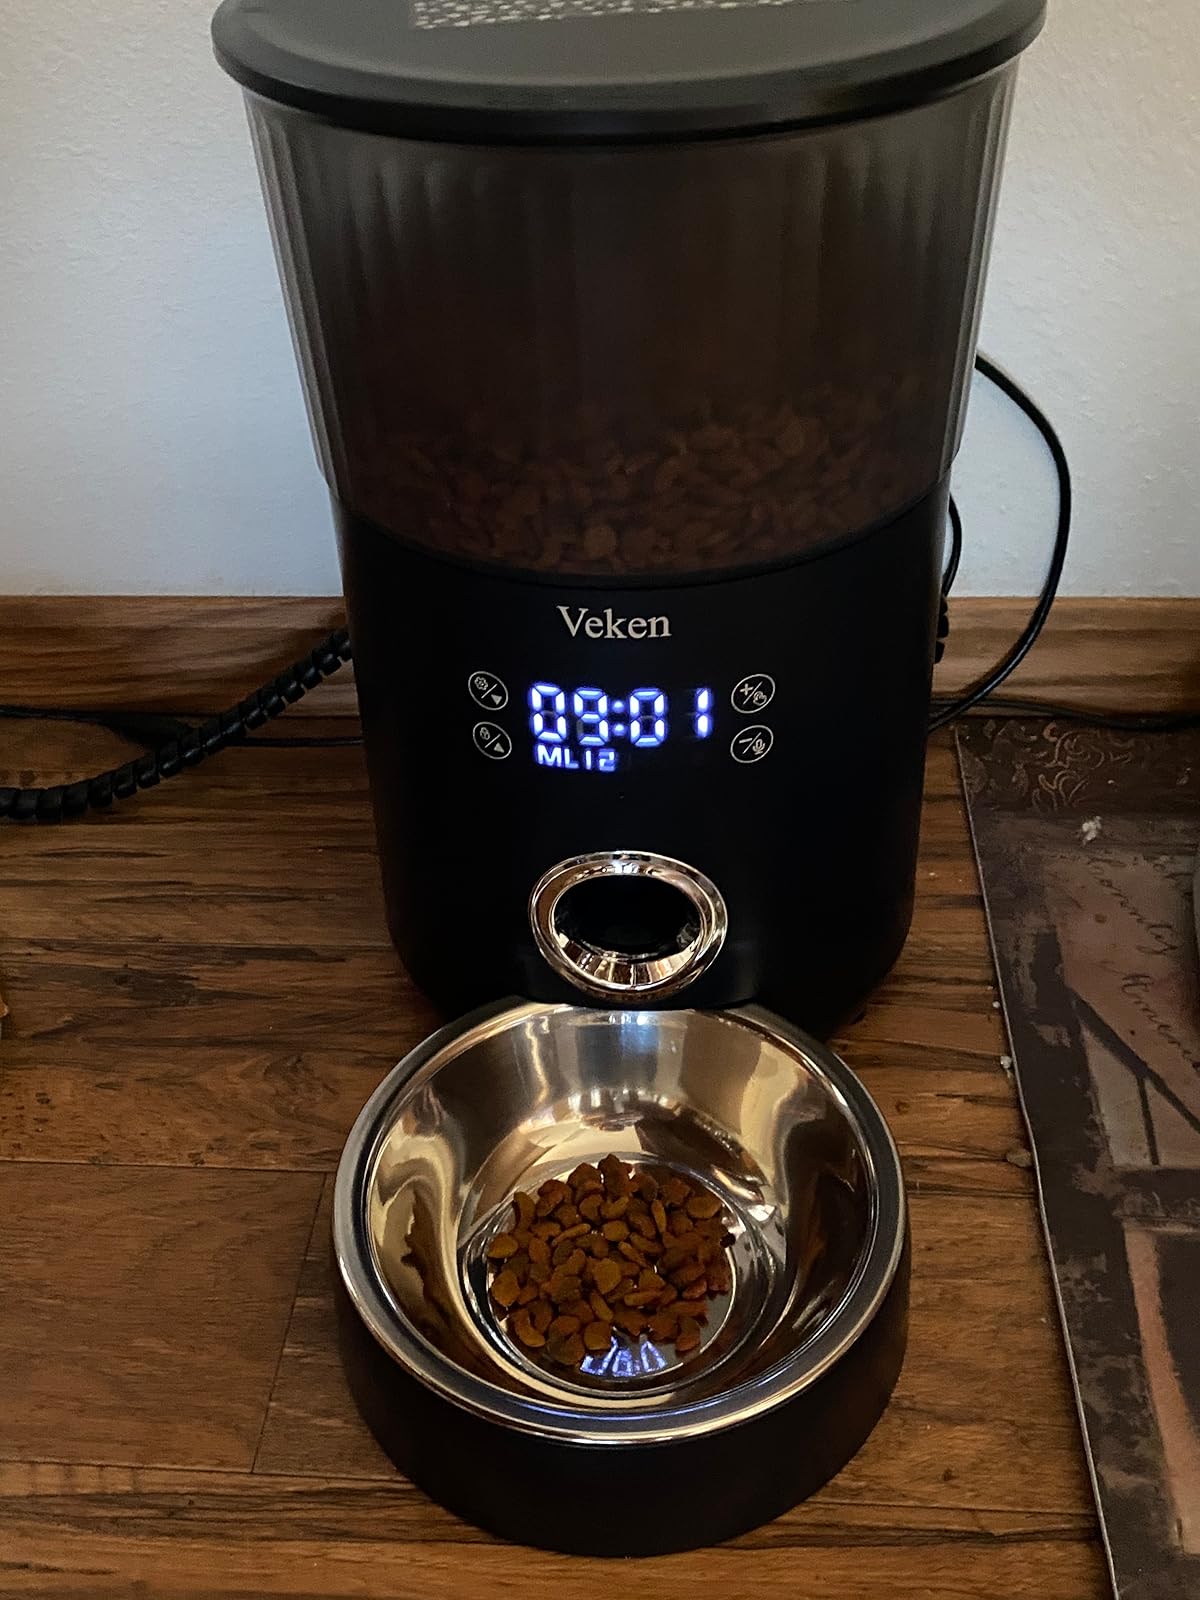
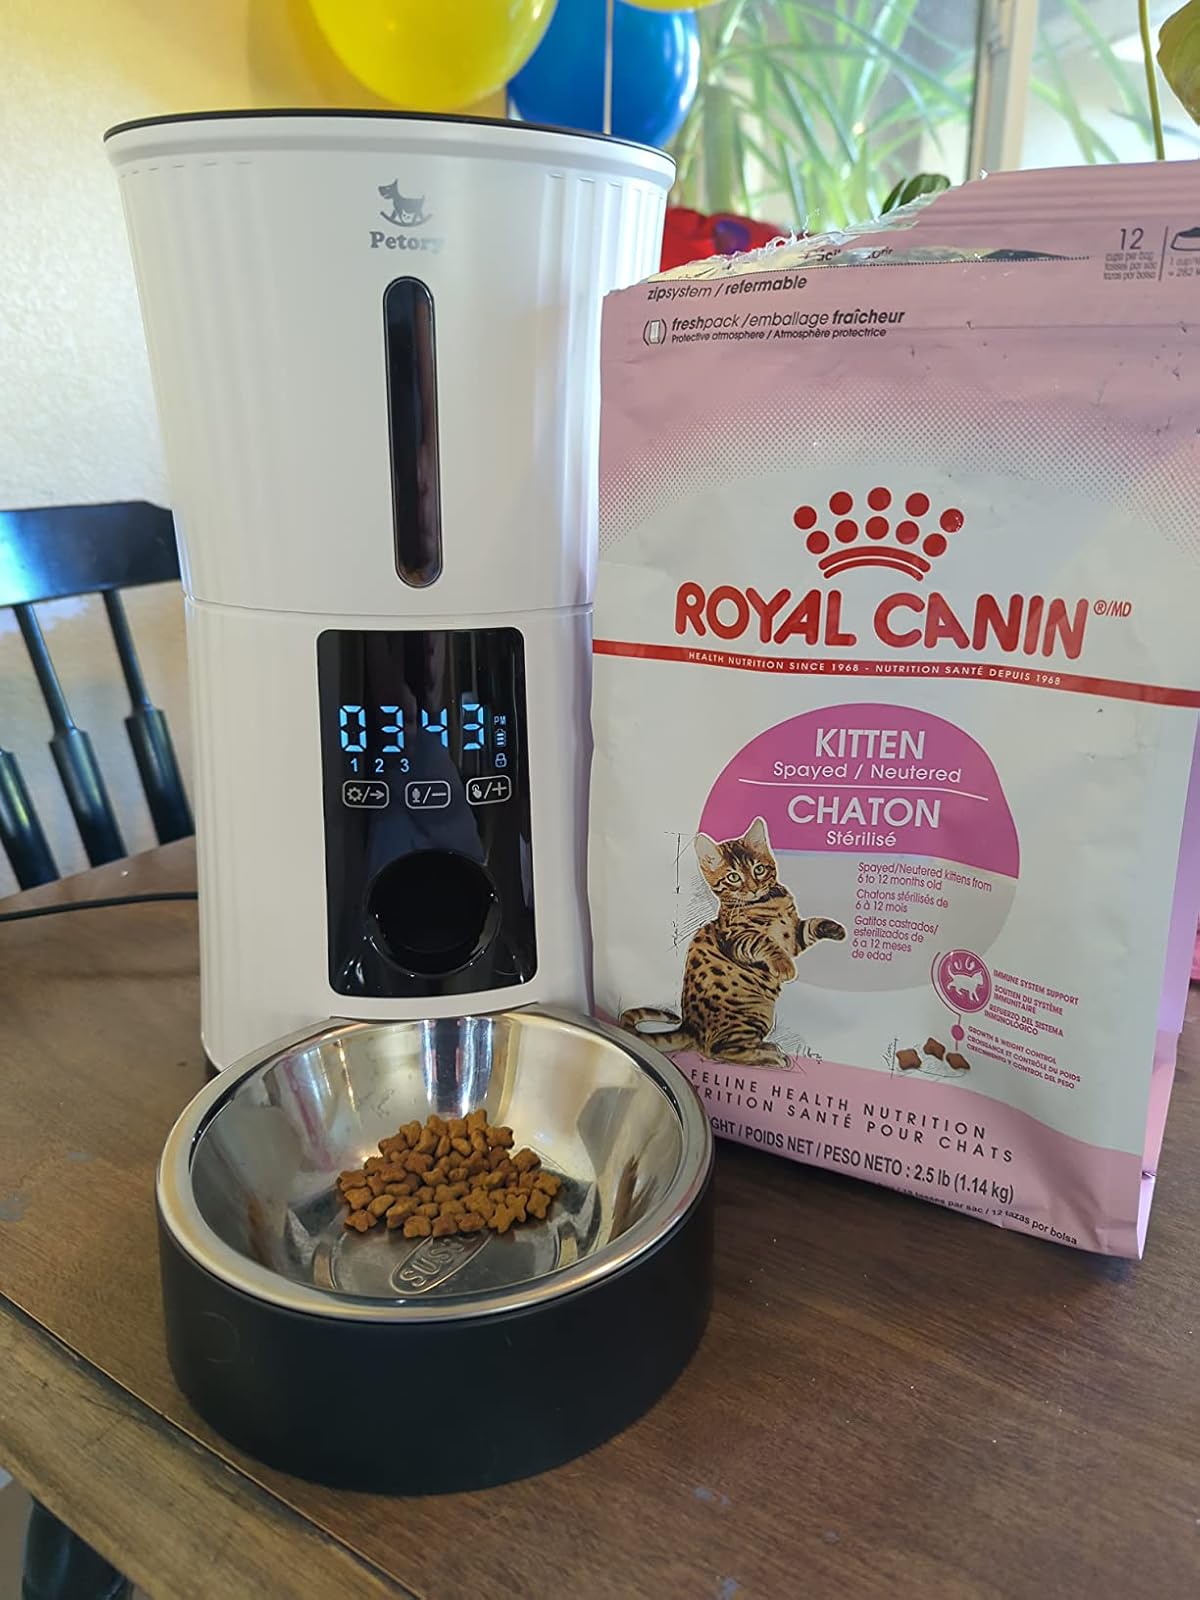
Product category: items_feeder
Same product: no